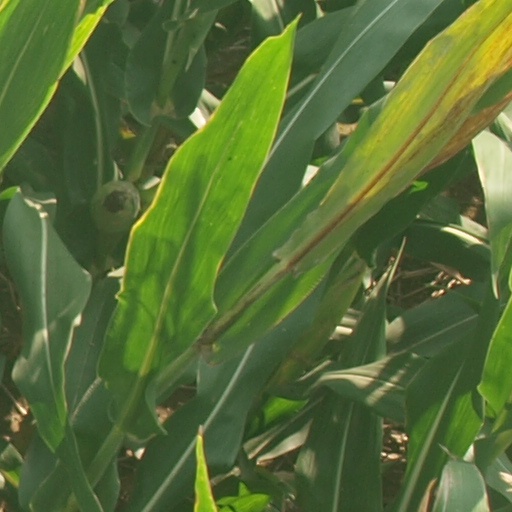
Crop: maize; corn